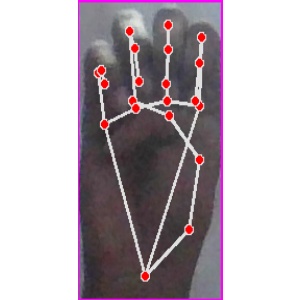
अक्षर: म